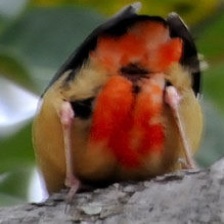
Species: INDIAN PITTA
Scientific name: PITTA BRACHYURA